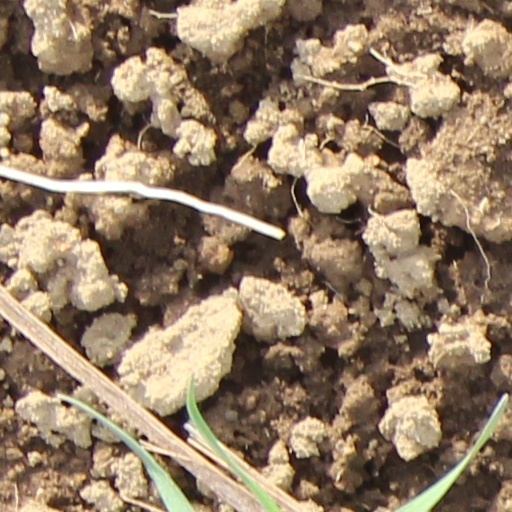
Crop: wheat